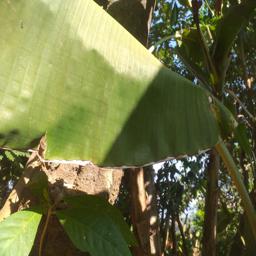
Label: MALBHOG LEAF